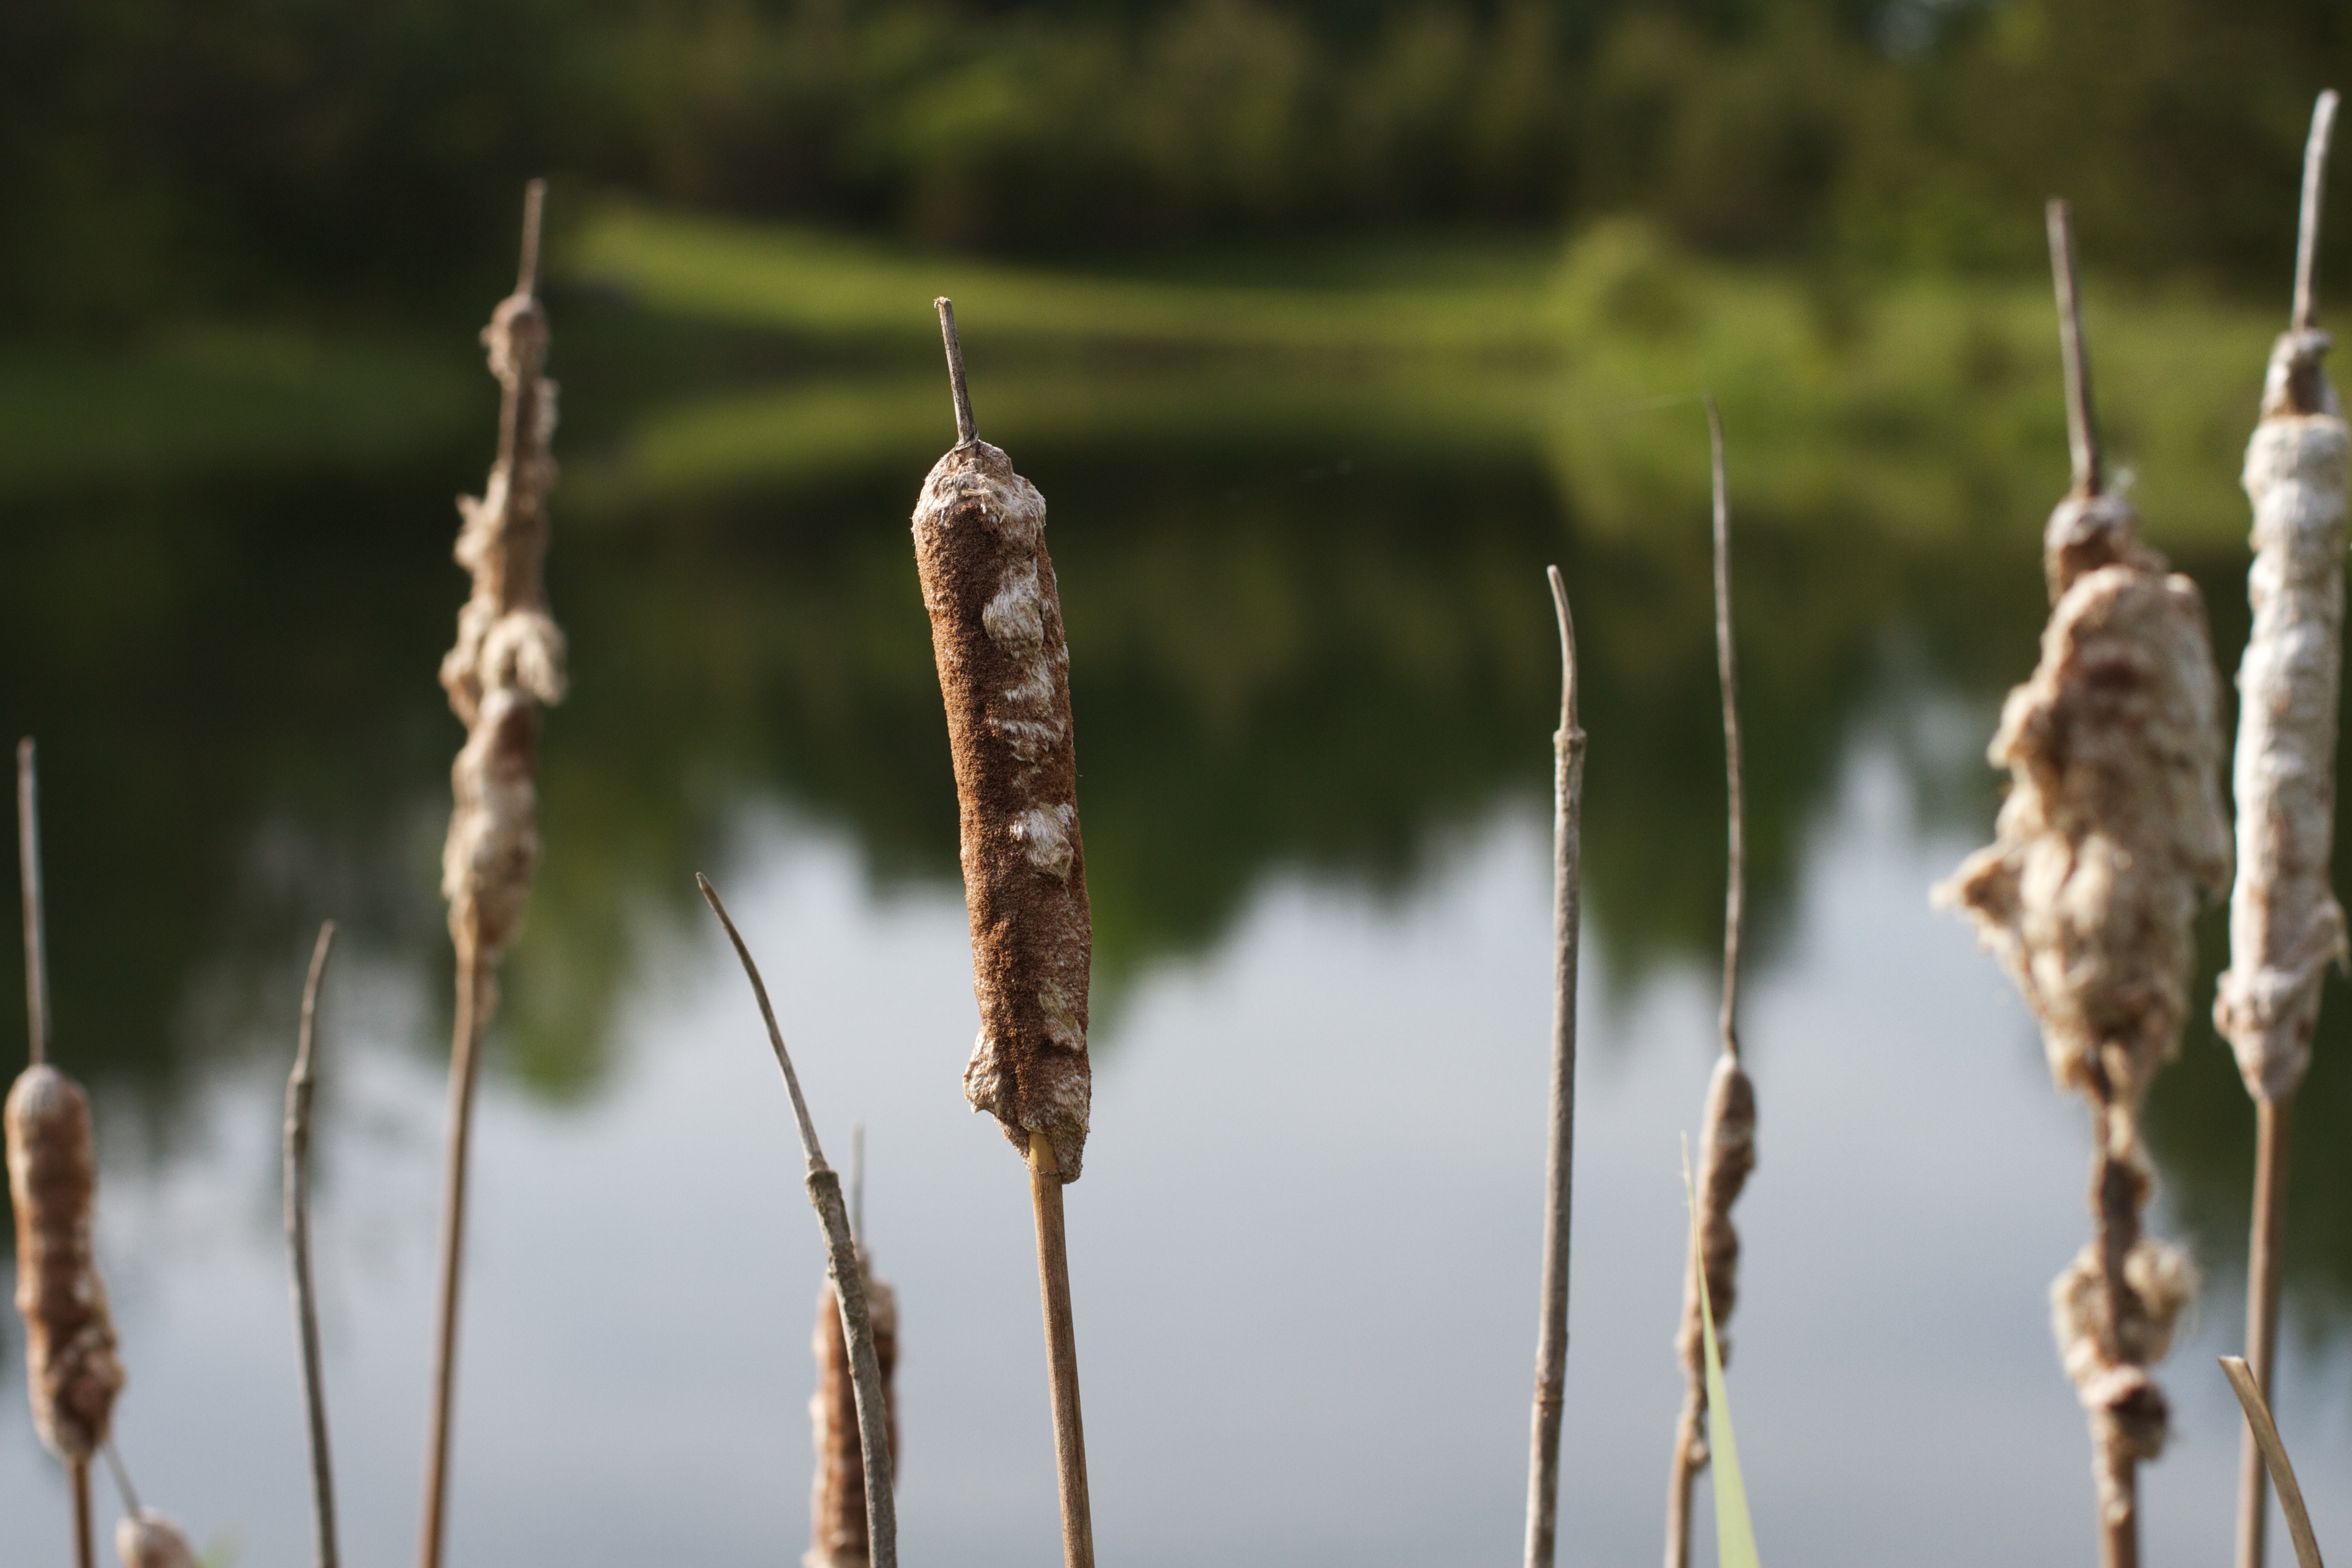
tree, nature, grass, branch, plant, leaf, flower, reflection, birch, autumn, flora, season, fauna, twig, raildog, macro photography, grass family, plant stem, phragmites